Ladderane

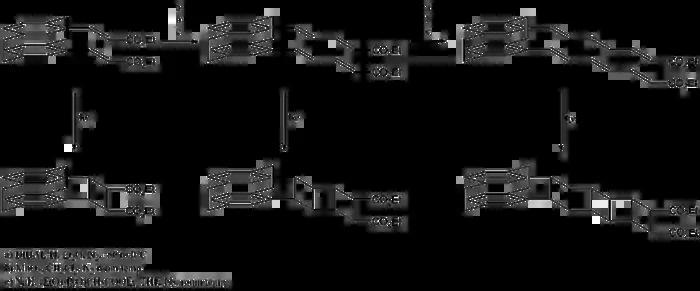
Synthesis of ladderanes through the dimerization of polyene precursors

In these reactions, ladderanes are formed from multiple [2 + 2] photocycloadditions between the double bonds of two polyenes. A complication that arises from this approach is the reaction of the precursors through alternative, more favorable photoexcitation routes. These side reactions are prevented by the addition of a chemical spacer unit that holds the two polyenes parallel to each other, only allowing [2 + 2] cycloadditions to occur.